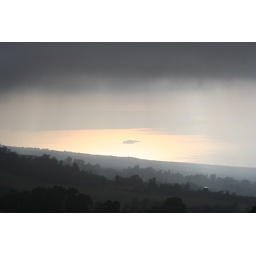
Unedited. Looking down through the clouds to the ocean while half way down a volcano in Hawaii (Maui).